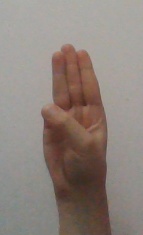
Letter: thaa